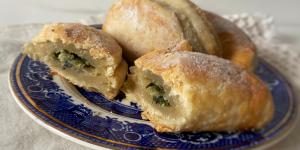
empanadas de vigilia con acelga